Nigel Bradham

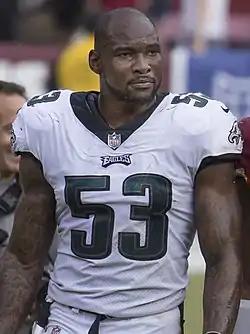
Bradham with the Philadelphia Eagles in 2017

Nigel Bradham (born September 4, 1989) is an American former professional football linebacker. He played college football at Florida State University. He was selected by the Buffalo Bills in the fourth round of the 2012 NFL draft, and played for the Philadelphia Eagles from 2016 to 2019.